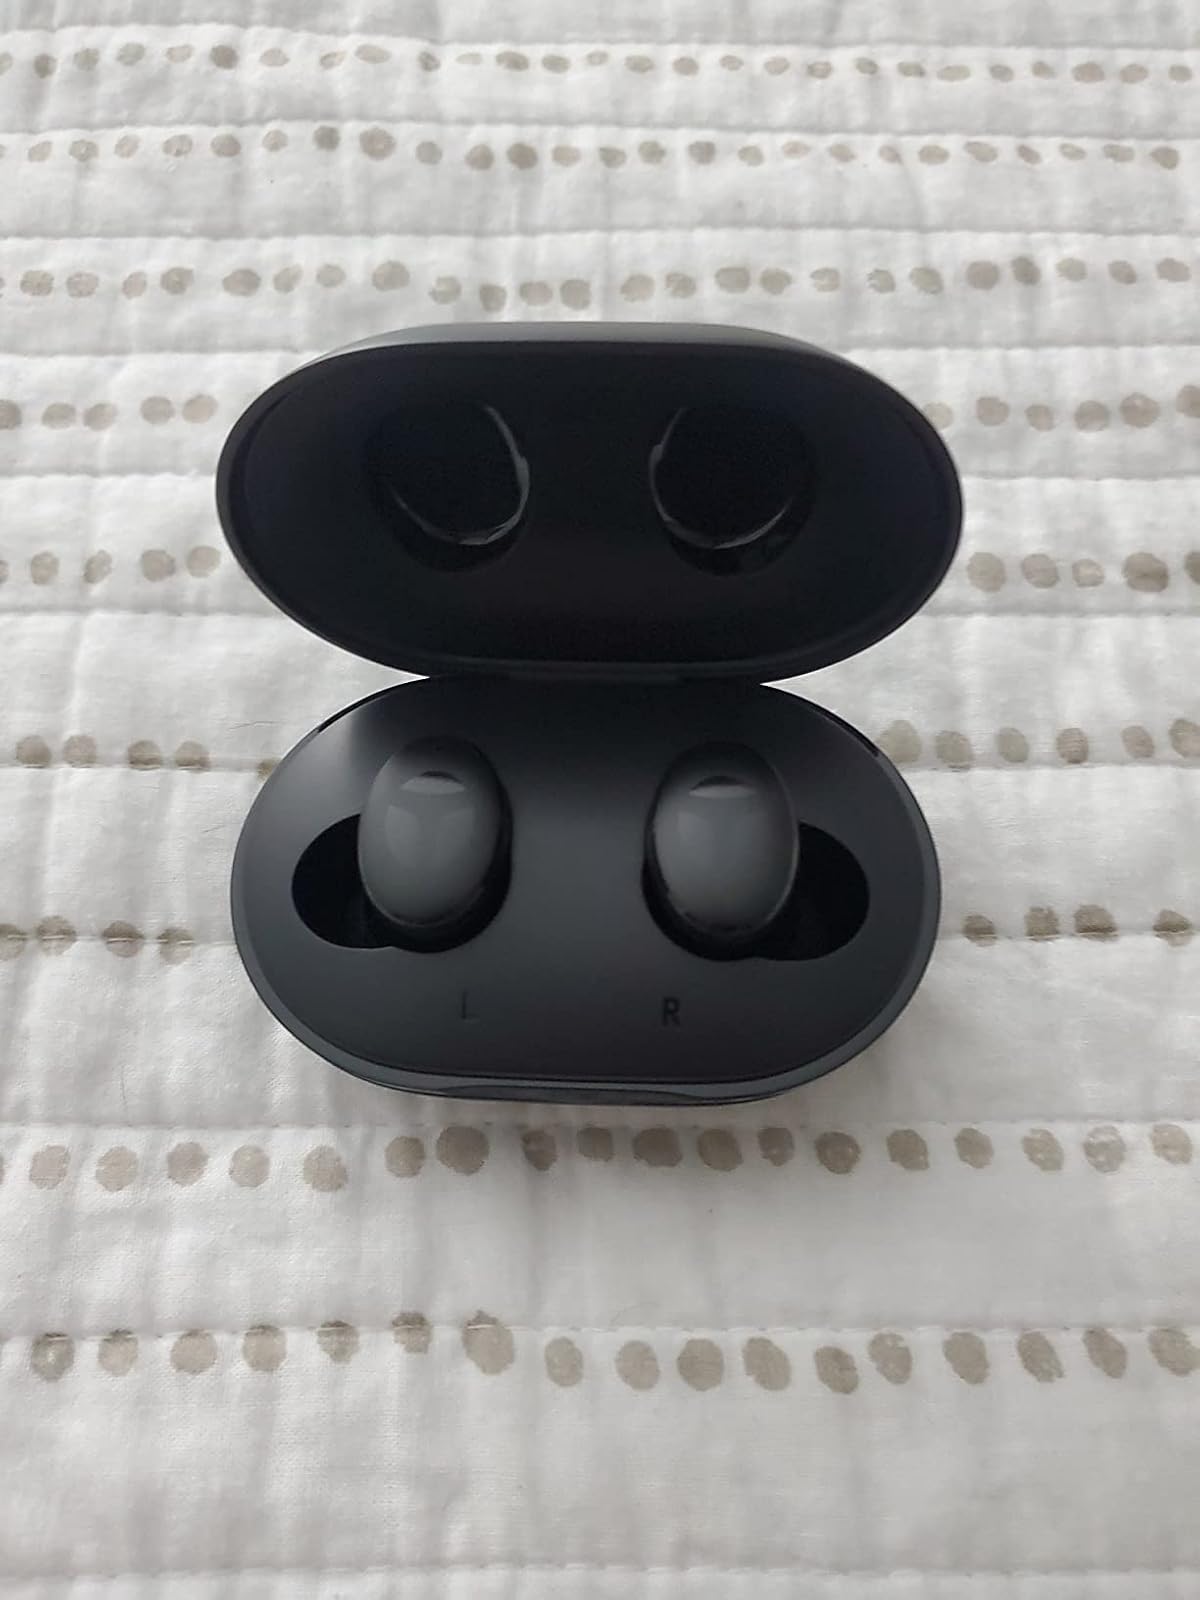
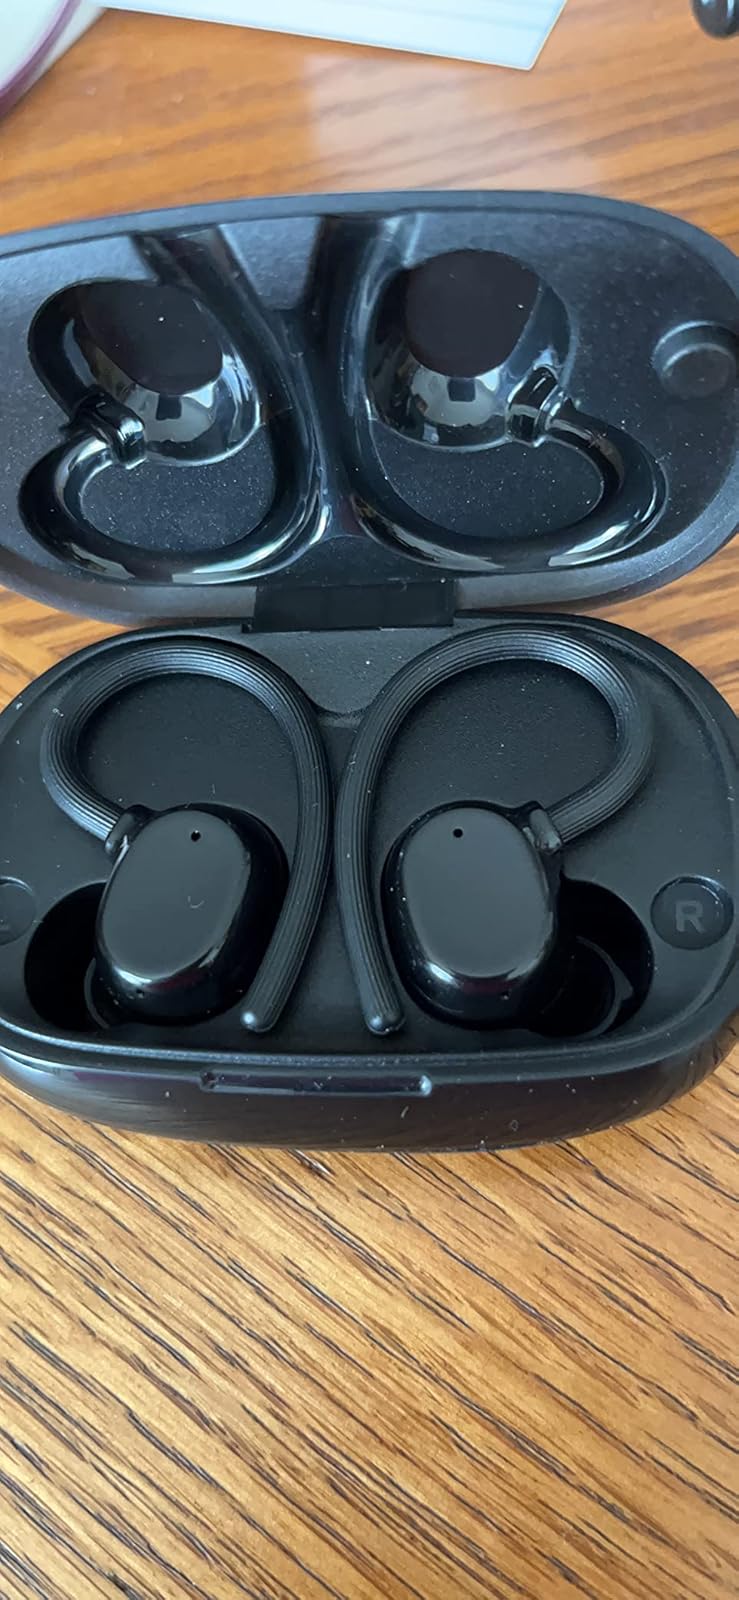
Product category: earbuds
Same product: no